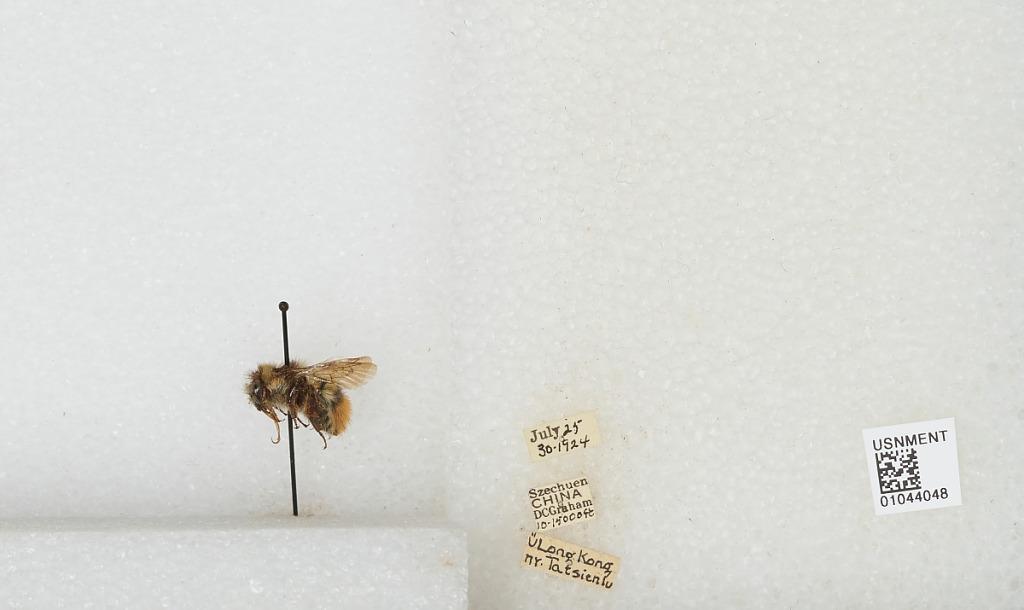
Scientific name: Bombus sp.
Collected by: D. Graham
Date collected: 1924-7-25
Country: China
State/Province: Sichuan
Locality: U Long Kong near Kangding